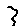
Label: 3